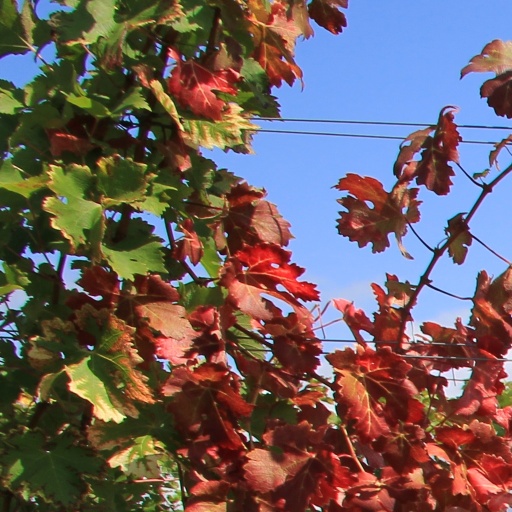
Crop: grape